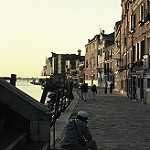
Scene: Outdoor